Rekola

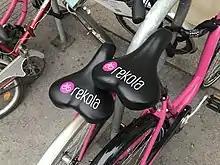
Saddles of Rekola bikes, 2018

As of 2025, Rekola operates bike sharing systems in 6 Czech cities. It operated in 11 cities in the Czech Republic in 2019. The list also shows the approximate number of bikes in each city.